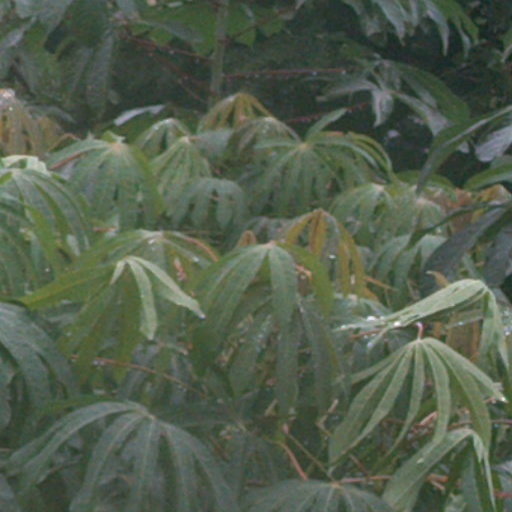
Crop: cassava